Back to the Future

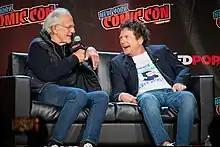
Christopher Lloyd and Michael J. Fox discussing the film at the 2022 New York Comic Con

In 1985, film merchandising was a relatively new concept, popularized by the original "Star Wars" film trilogy (1977–1983). As "Back to the Future" was not specifically aimed at children, there was no significant merchandising accompanying its release. Although a novelization by George Gipe was released in 1985, one of the earliest items for children, a rideable DeLorean, was not released until 1986. The film and its sequels have since been represented across a wide variety of merchandise including: Playmobil, playing cards, clothing, pottery, posters, board games, sculpted figures, plush toys, Funko POP! figures, action figures, Hot Wheels and die-cast vehicles, books, music albums, and Christmas ornaments.